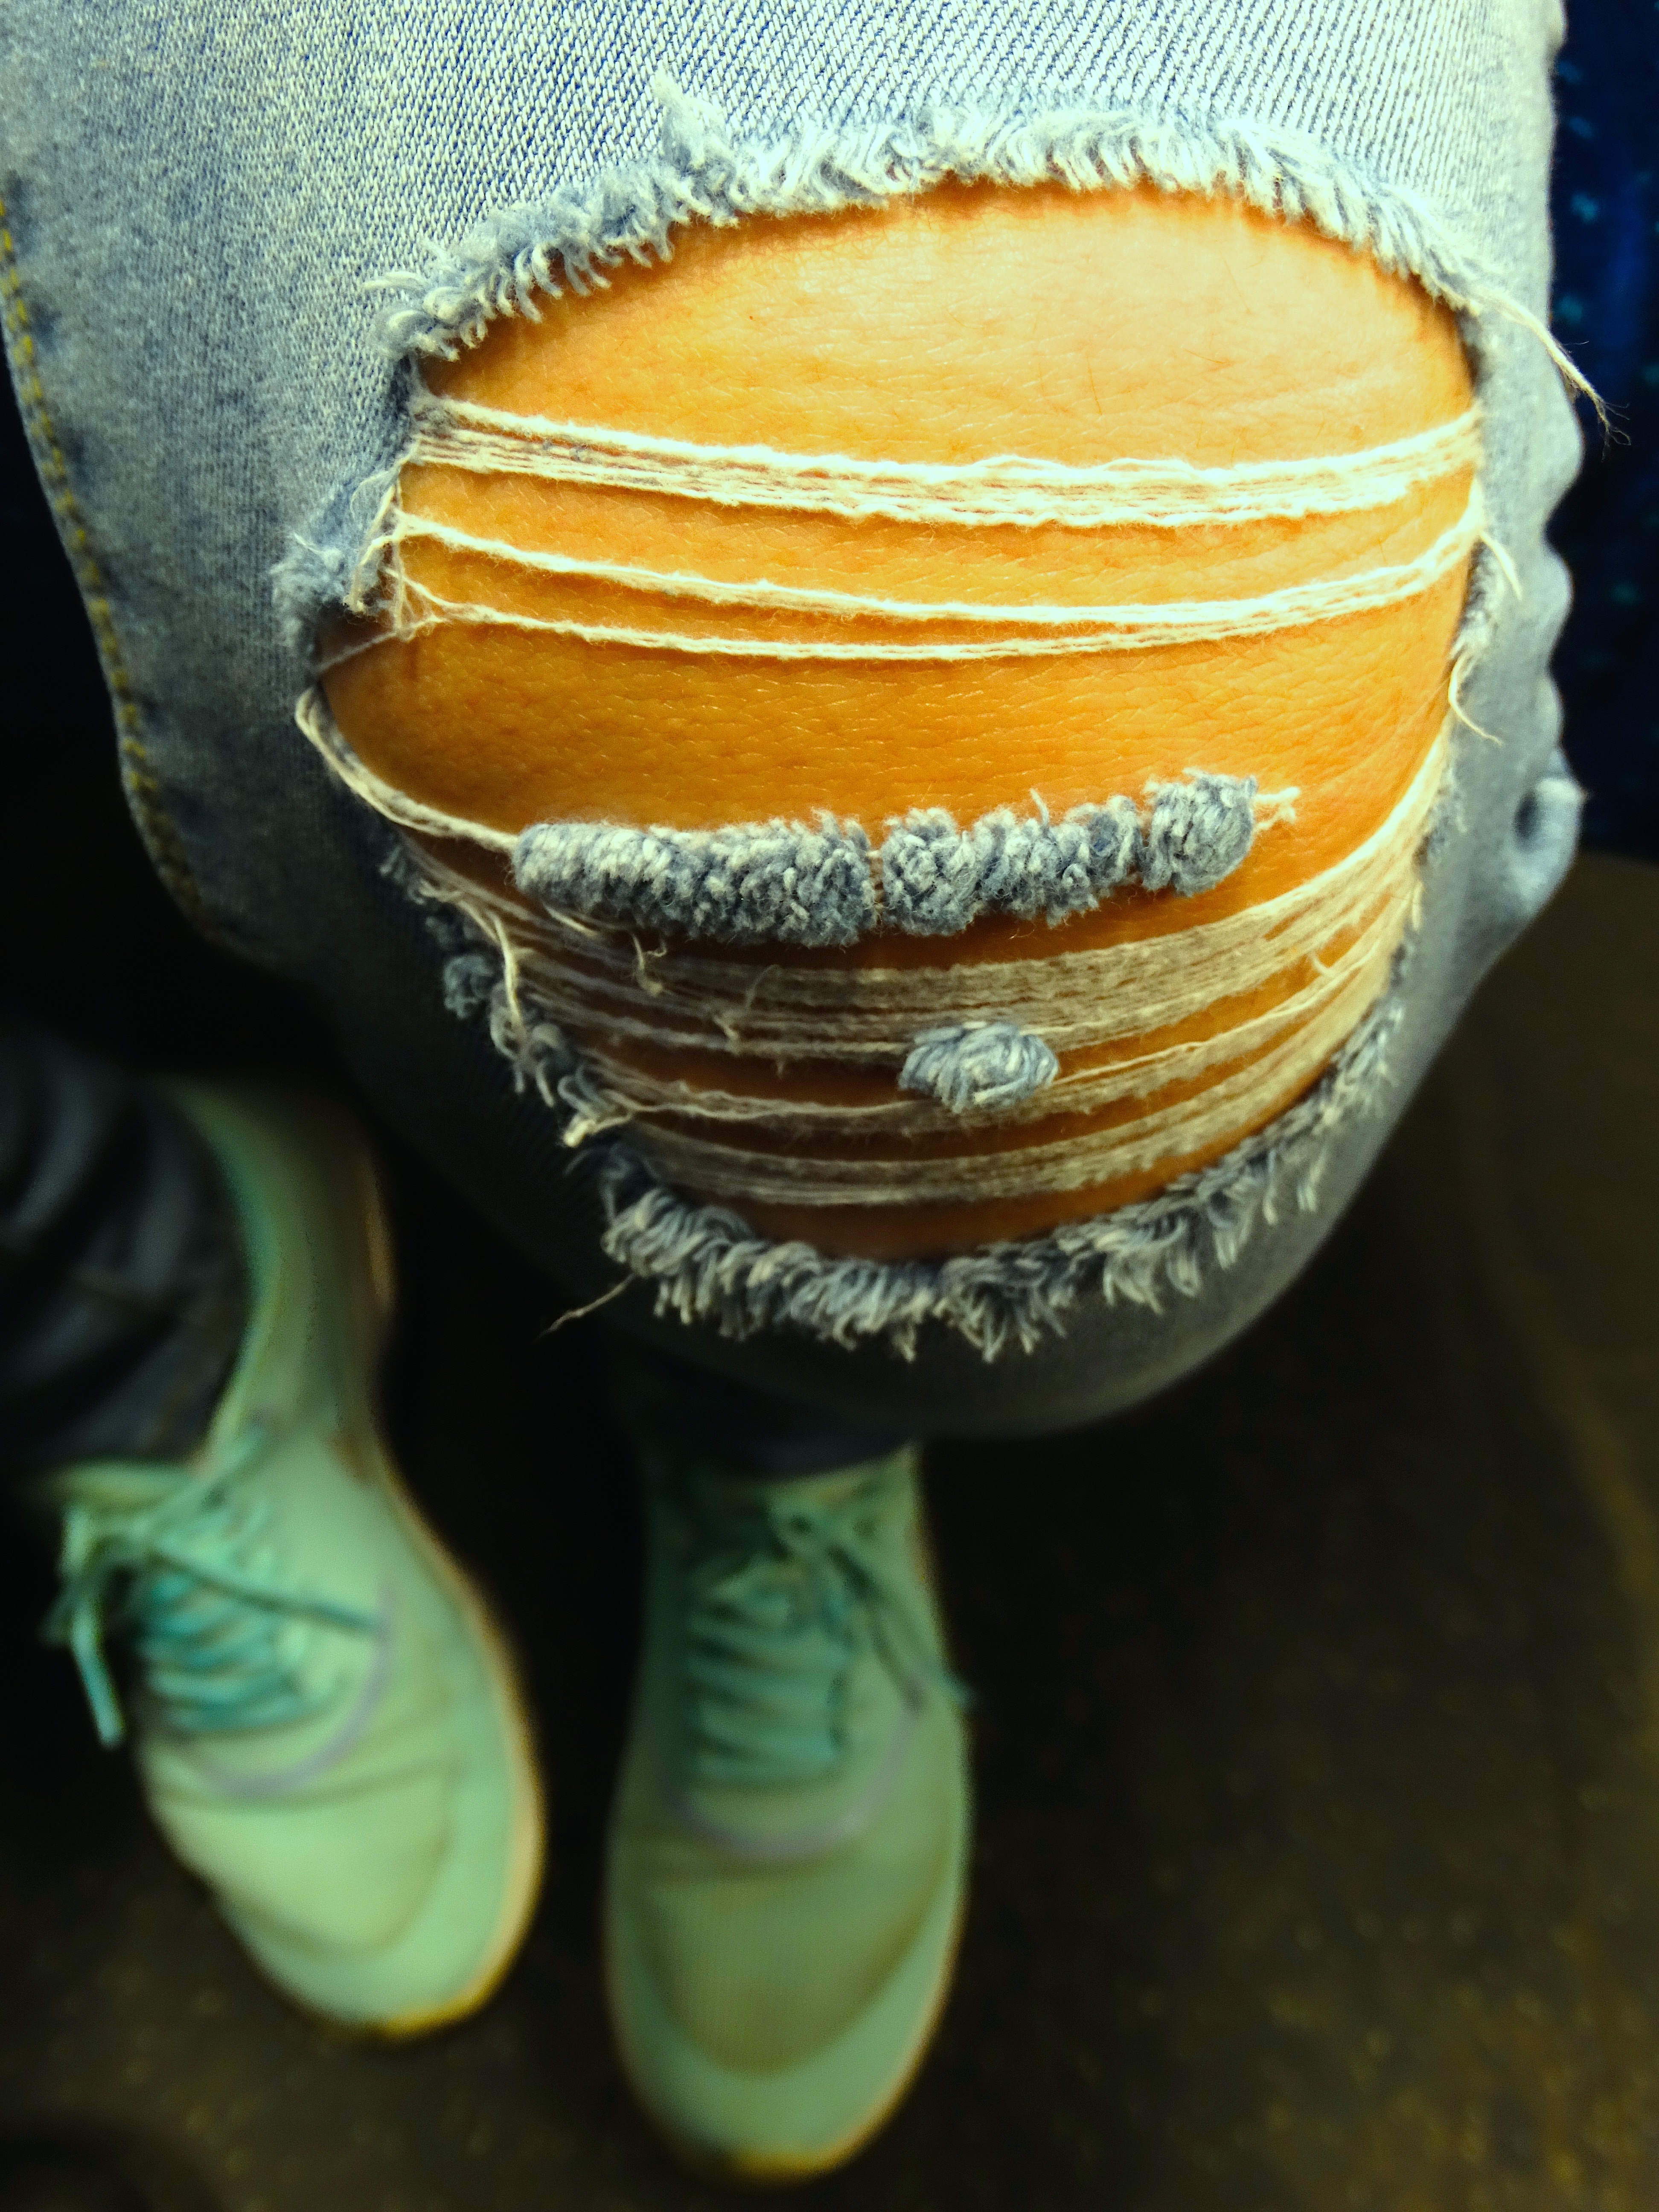
wood, hole, jeans, green, crack, fashion, yellow, drum, musical instrument, close up, shoes, art, knee, young people, man made object, skin head percussion instrument, hand drum, kleidungsstyl